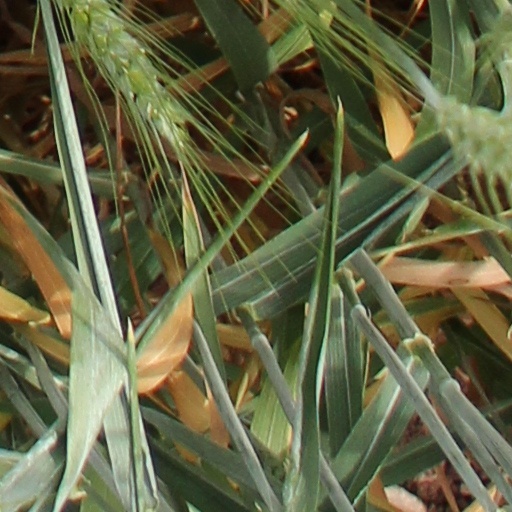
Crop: wheat